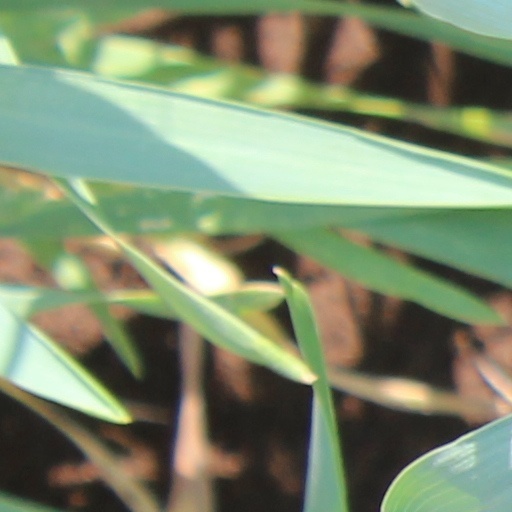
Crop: wheat